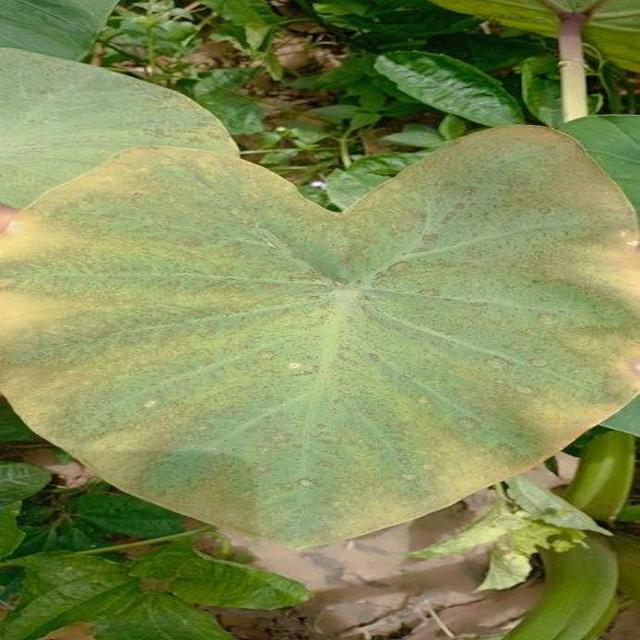
Label: Mid_Blight